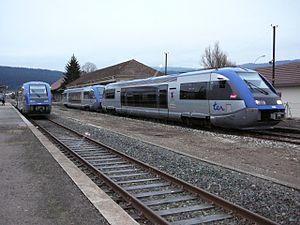
Le TER Franche-Comté était le réseau de Transports express régionaux de l'ancienne région administrative Franche-Comté. Depuis la fusion des régions en 2017, ses services sont délivres depuis par le réseau TER Bourgogne-Franche-Comté.
Les X 73500, sont des autorails mono caisses, surnommés A TER, Baleines bleues, Concombres, Suppos ou Saucisses assurant les TER principalement sur des lignes non électrifiées où ils ont remplacé les X 2800.